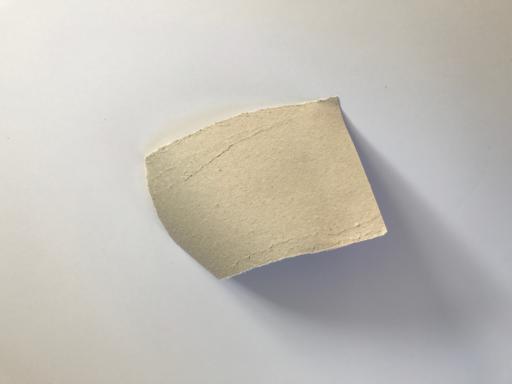
Waste category: paper